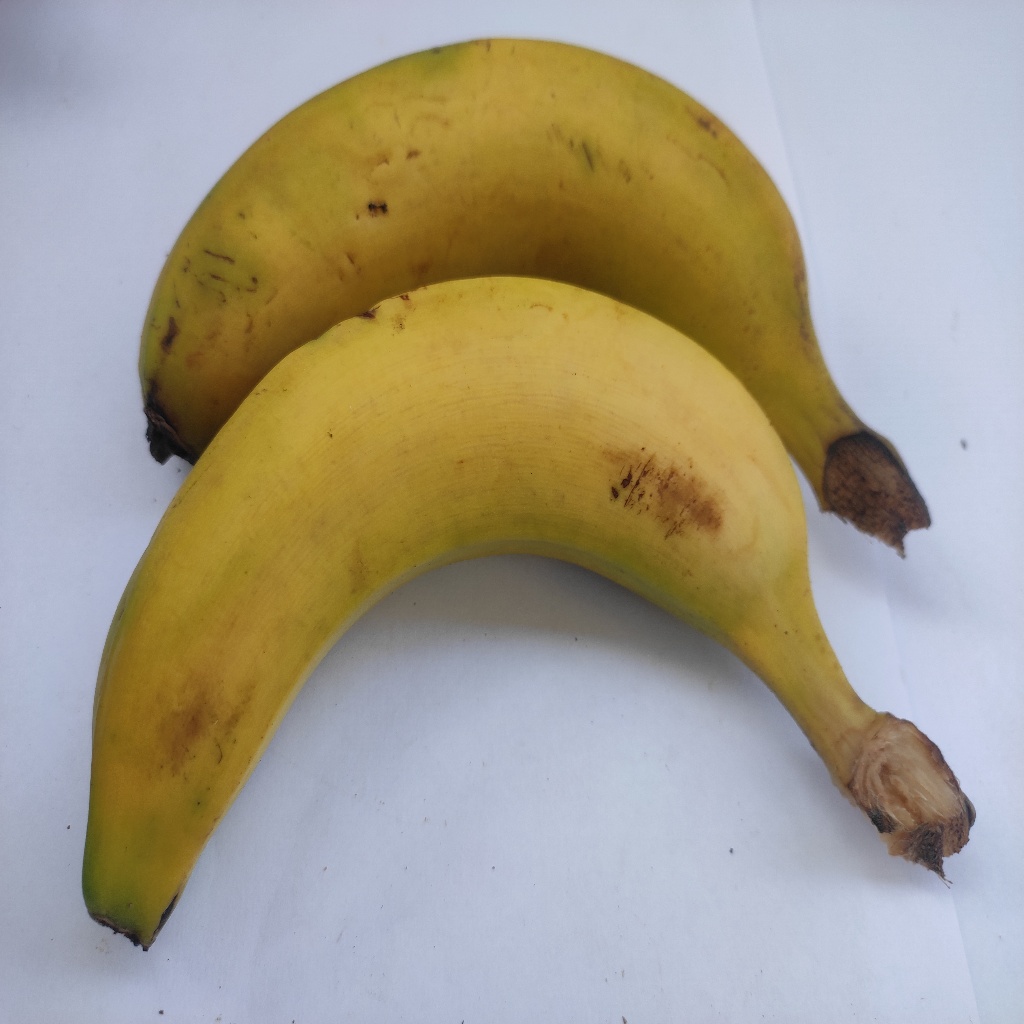
Crop: banana
Quality class: Class_A